Selvaggio Blu (Sardinia)

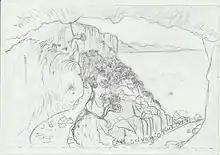

Selvaggio Blu is a 40 kilometers trek that has an estimated travel time of 4 days, but many people take about 6 – 7 days, depending on experience and fitness.